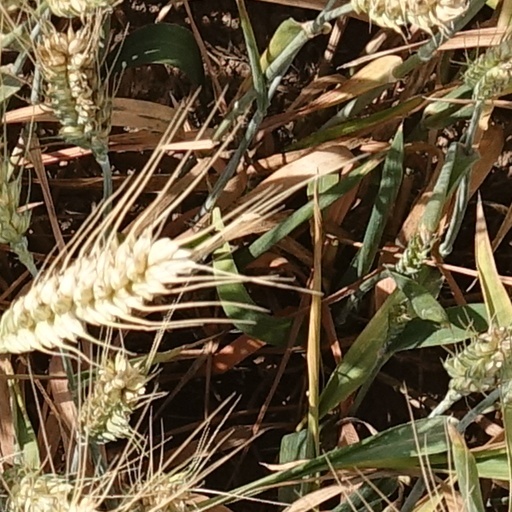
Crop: wheat